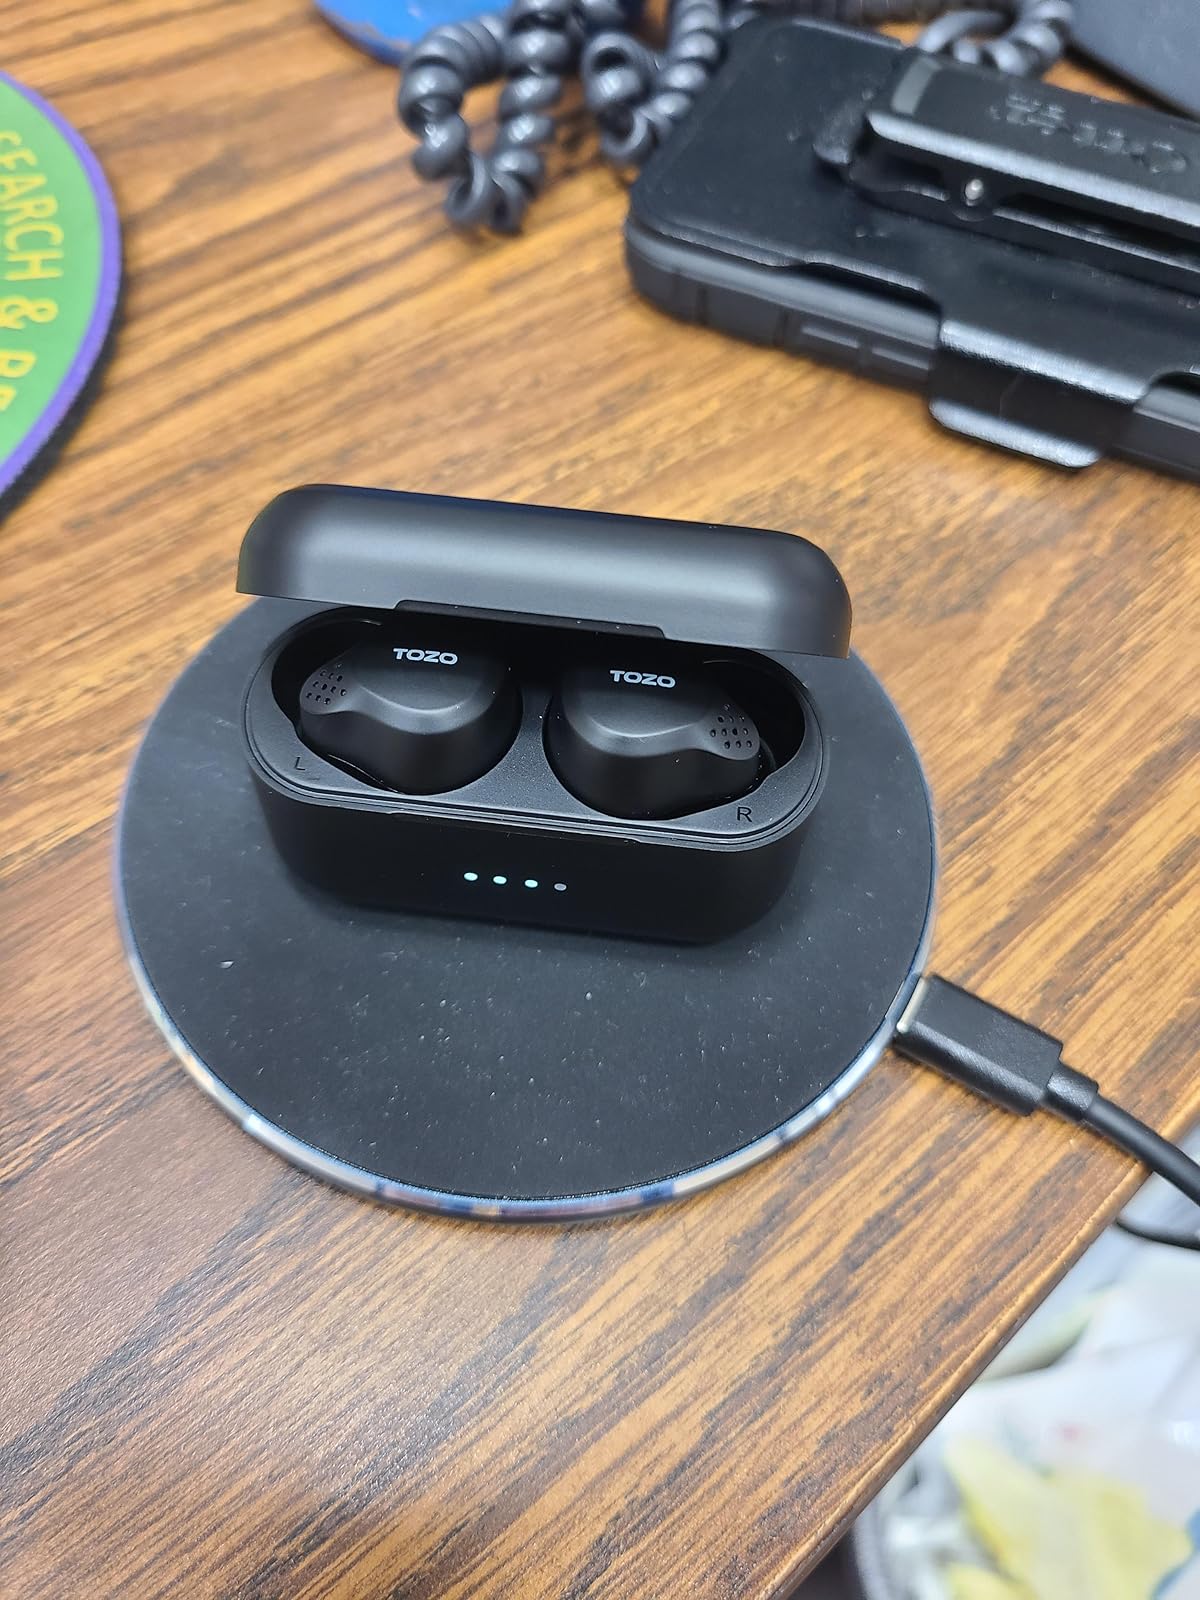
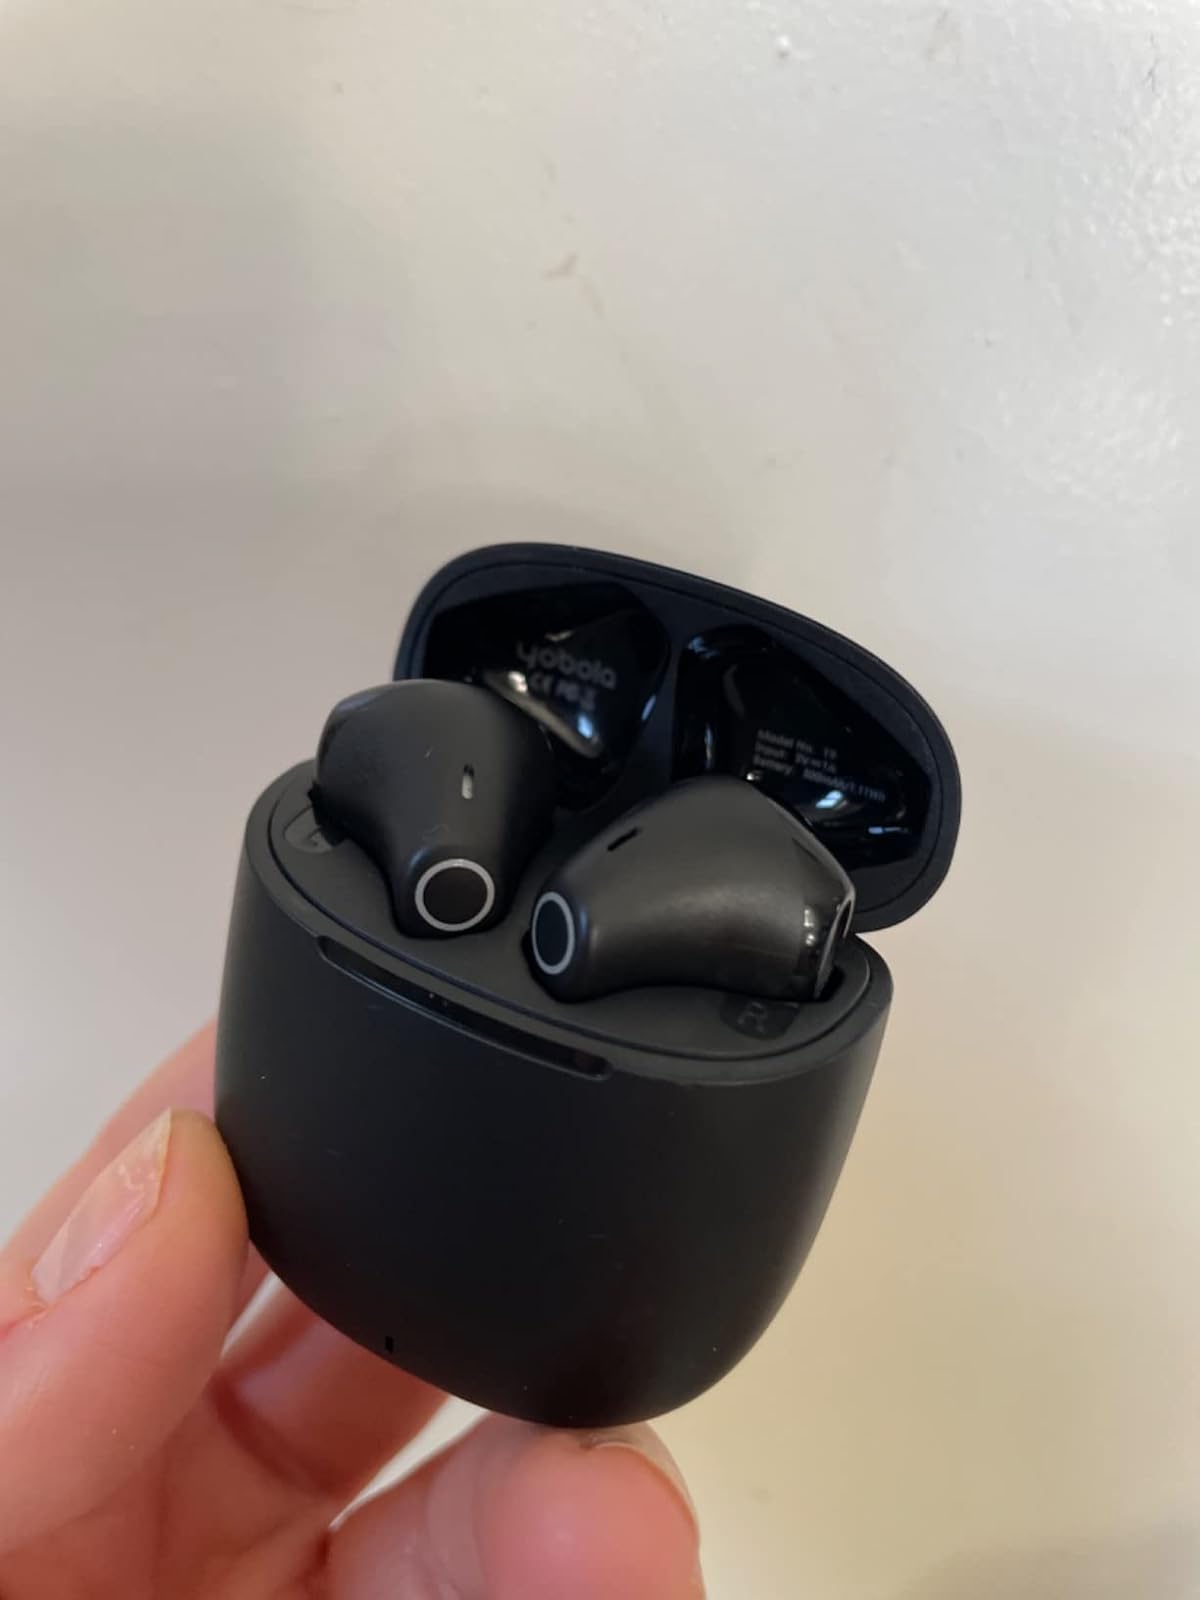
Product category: earbuds
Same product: no